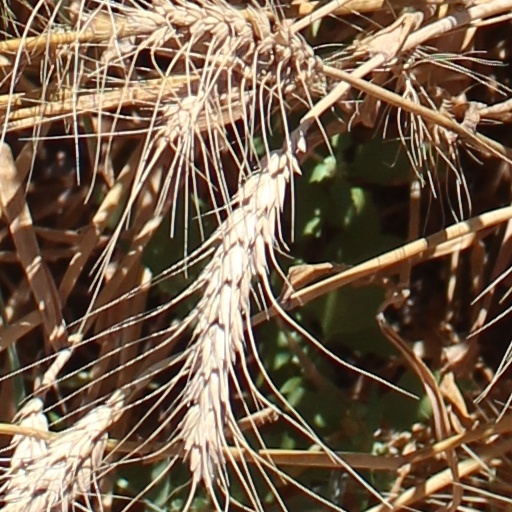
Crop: wheat